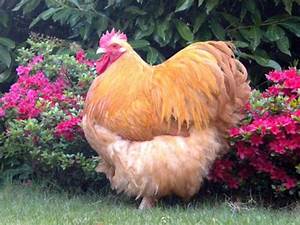
Label: chicken